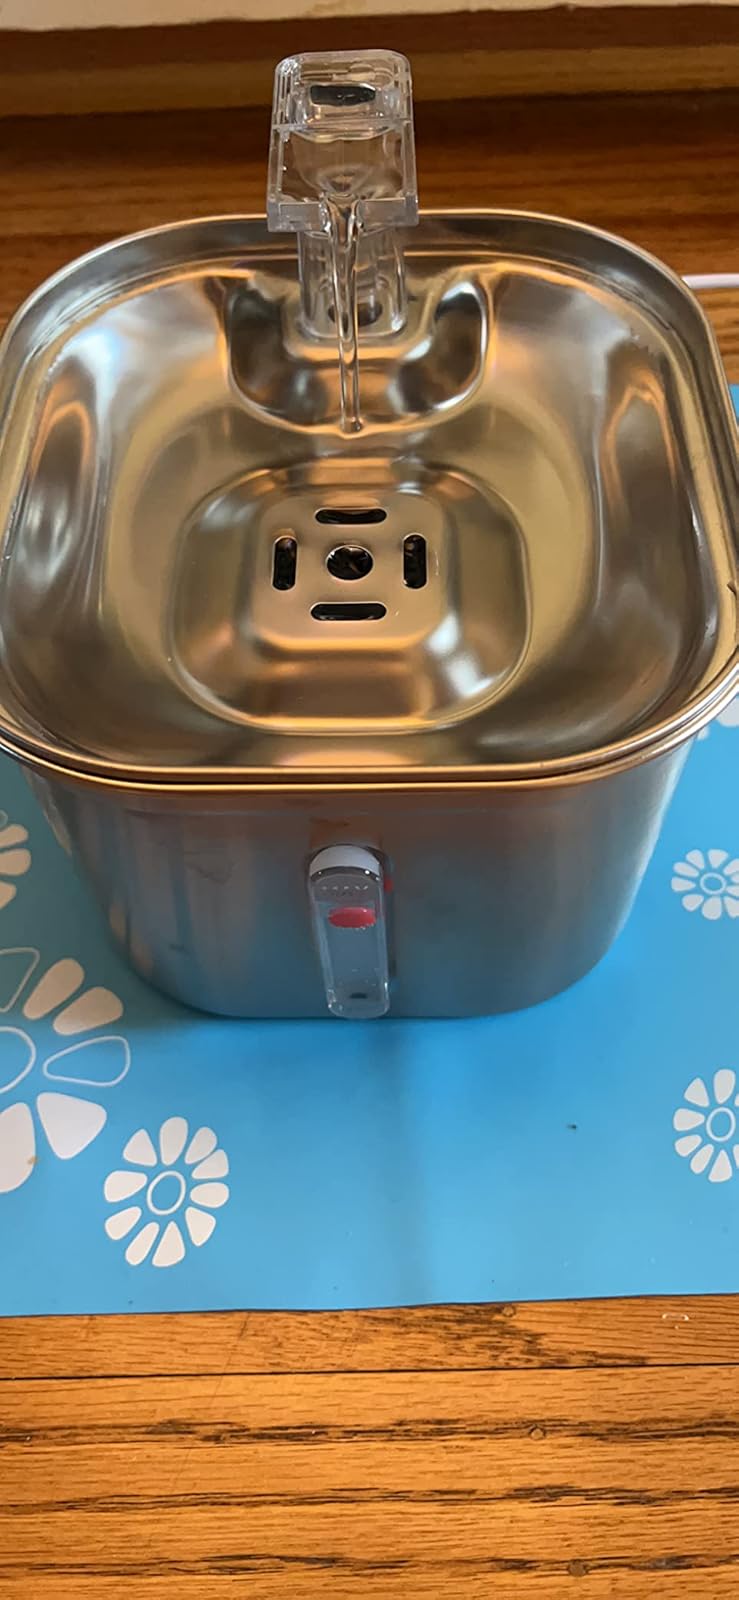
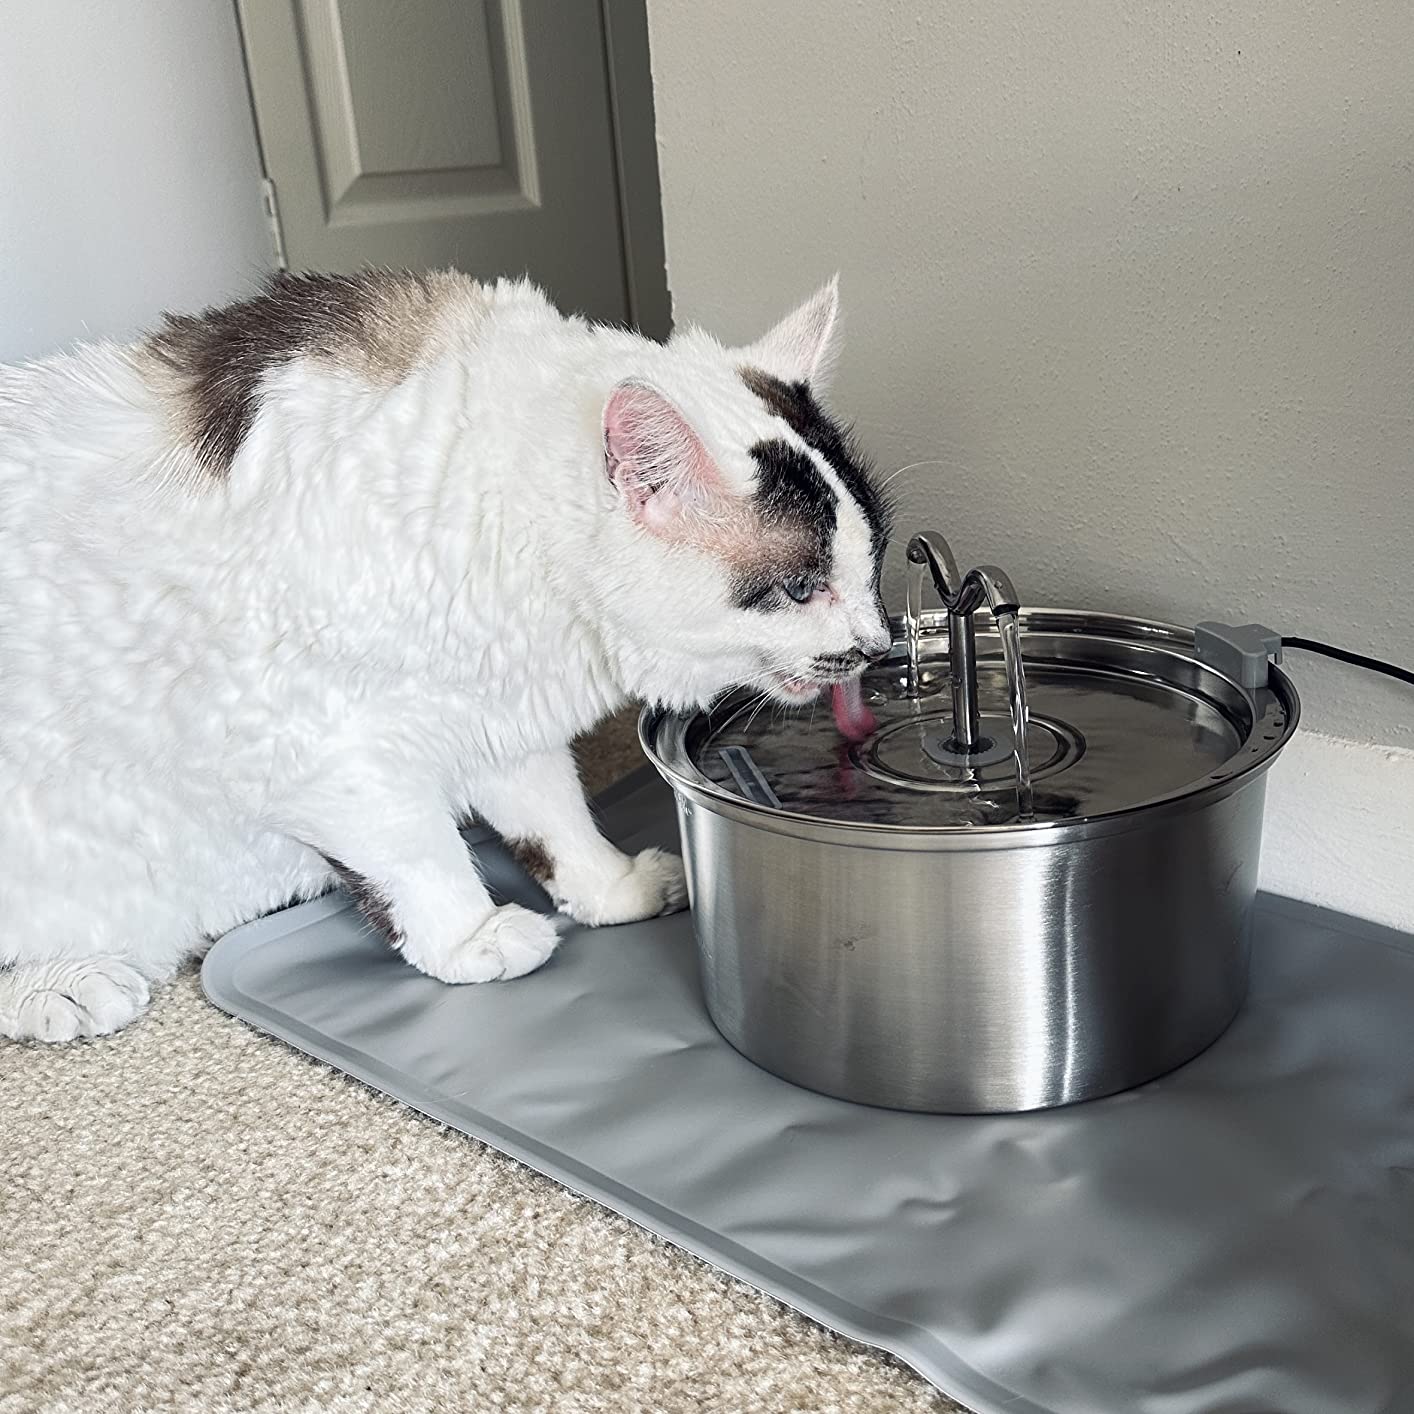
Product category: items_bowl
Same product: no